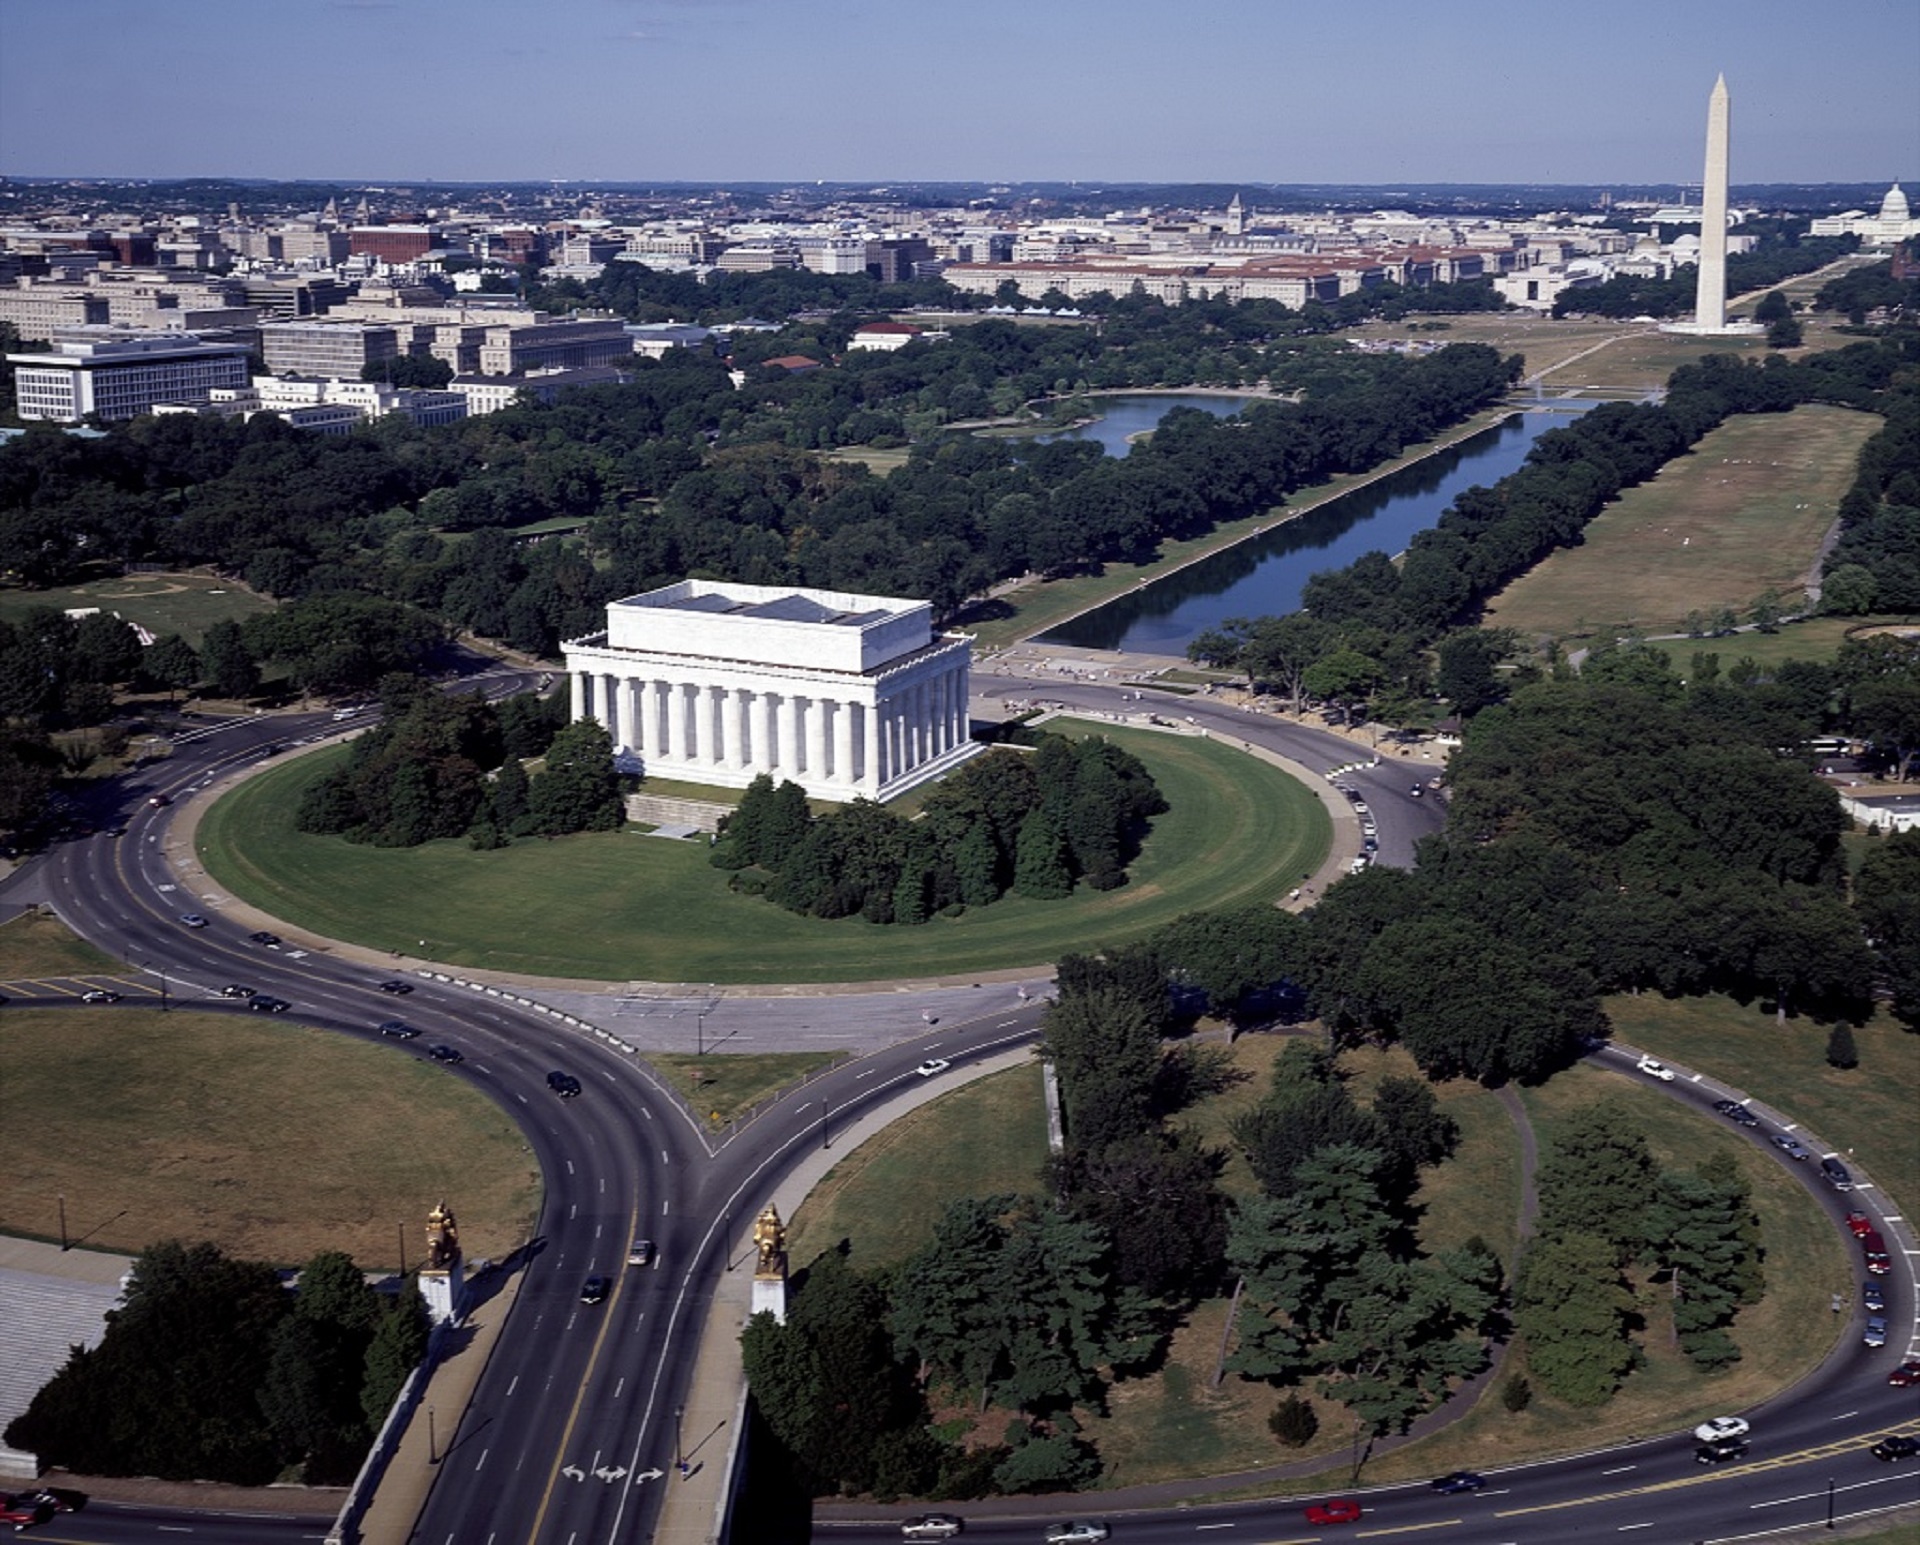
architecture, structure, road, skyline, photography, view, highway, city, monument, cityscape, tourist, pool, scenic, landmark, aerial, stadium, washington, dc, structures, national, memorial, lights, buildings, infrastructure, reflective, race track, mall, lincoln, bird's eye view, aerial photography, atmosphere of earth, sport venue, controlled access highway